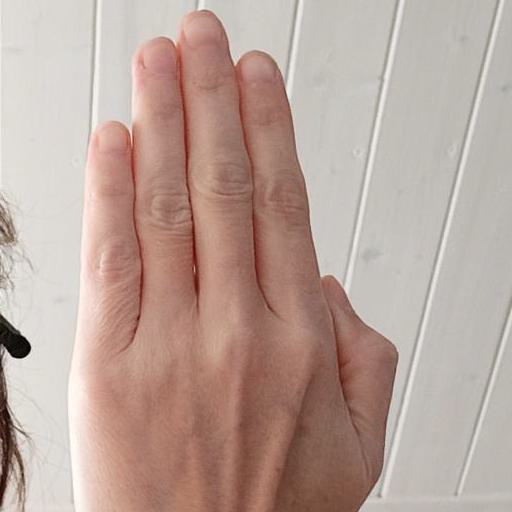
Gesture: stop_inverted